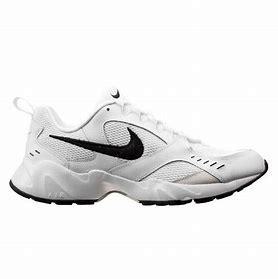
Brand: Nike
Model: Air Heights